Astragalus glycyphyllos

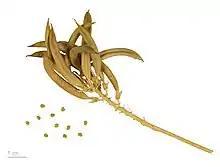
"Astragalus glycyphyllos" - MHNT

Astragalus glycyphyllos (liquorice milkvetch, wild liquorice, wild licorice) is a flowering plant in the family Fabaceae, native to Europe. It is a perennial herbaceous plant which is sometimes used for tea.